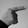
ASL letter: G